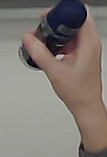
Product: nivea_rollon